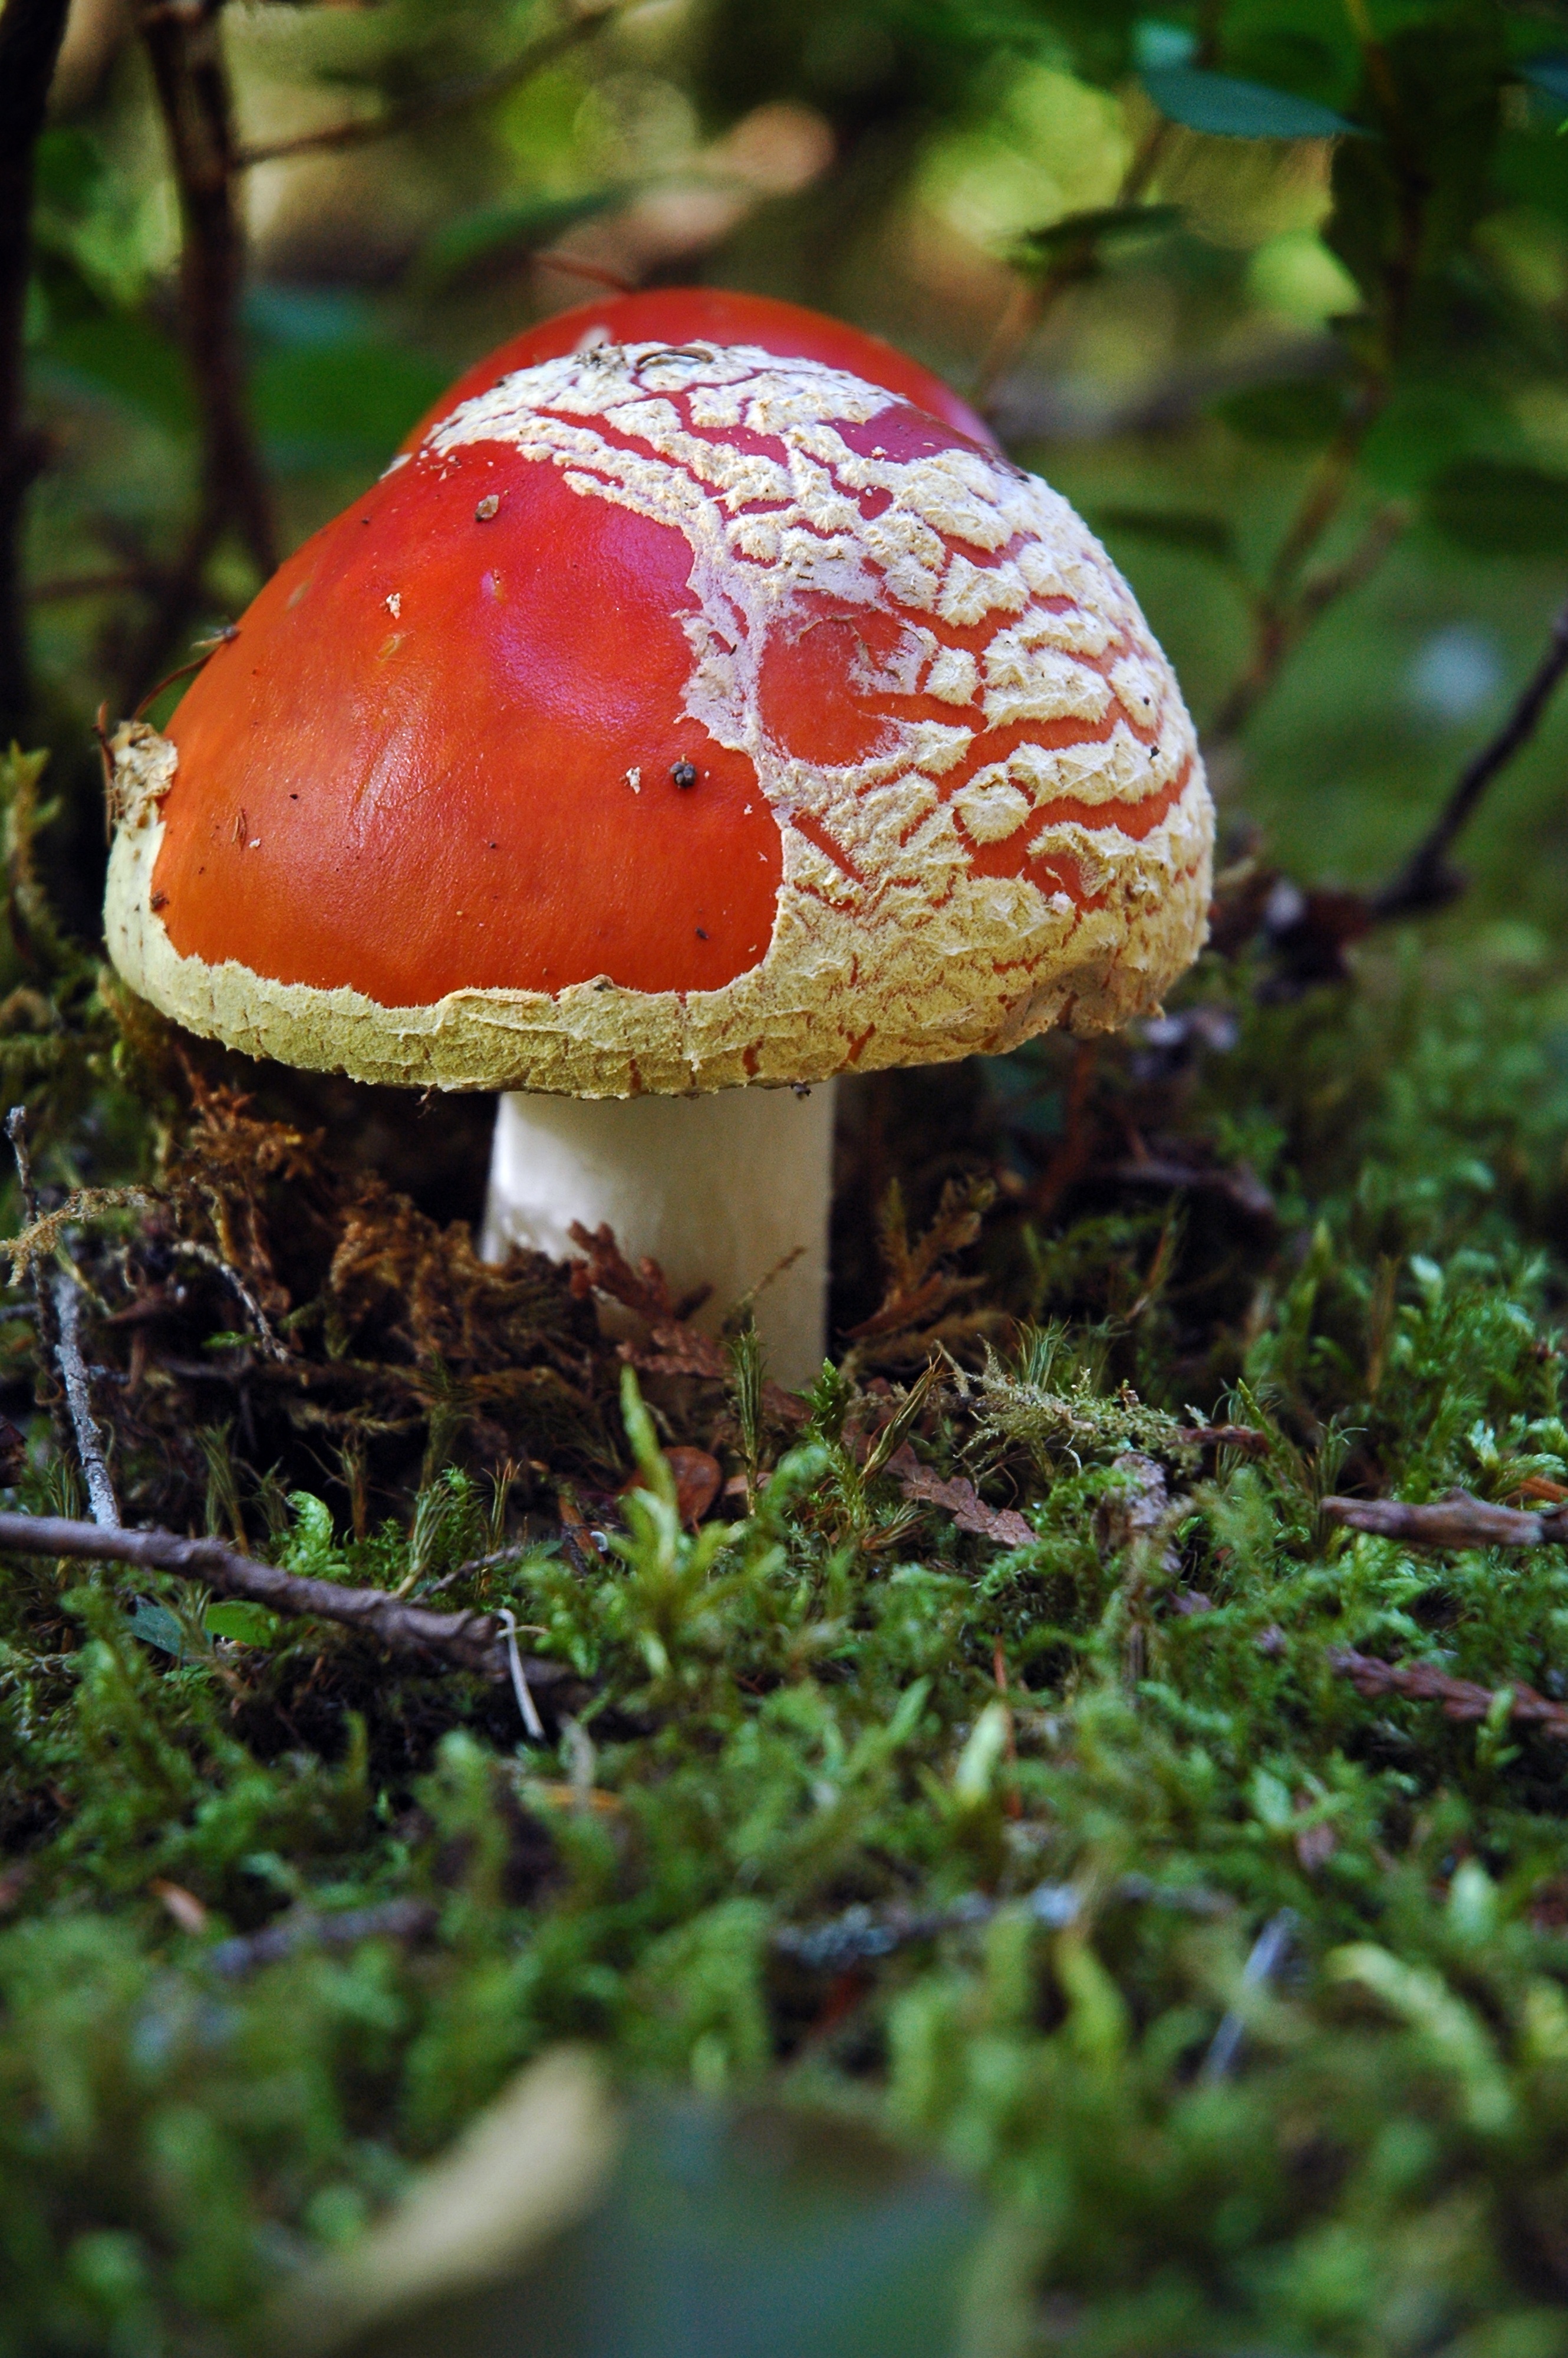
nature, forest, plant, moss, green, red, macro, natural, autumn, botany, mushroom, colorful, flora, fauna, outdoors, fungus, cap, danger, toxic, woodland, agaric, bolete, dangerous, macro photography, poisonous, inedible, edible mushroom, medicinal mushroom, agaricaceae, penny bun